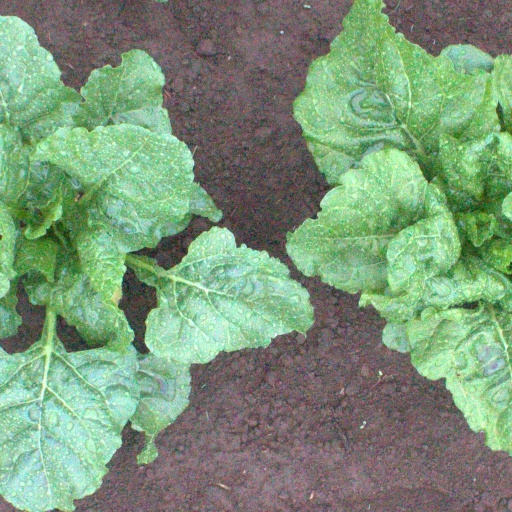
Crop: sugar beet